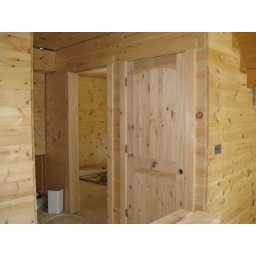
in kitchen, looking at pantry door and bedroom